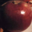
Label: apple